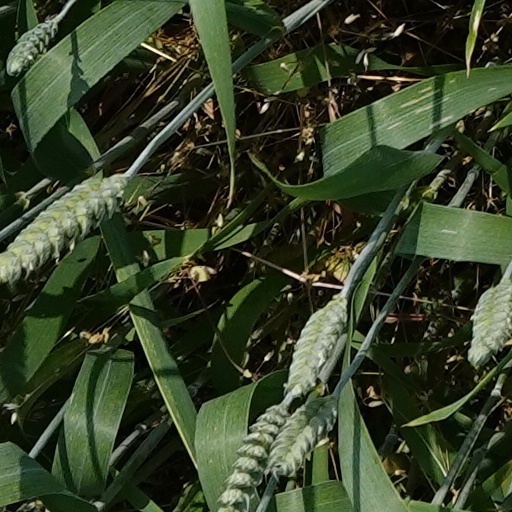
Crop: wheat